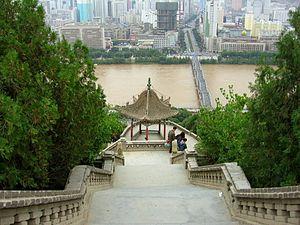
Lanzhou est la capitale de la province du Gansu en Chine.